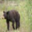
Label: bear